William S. Haynes Flute Company

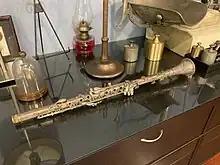

In 1896, Haynes began to make a name for itself, producing the first American gold flute for Henry Jaeger, then the Principal Flutist of the US Marine Band. Two years later, in 1898, George Haynes patented his creation of the drawn tone hole design for the flute, perfecting the design in 1913. These innovations completely revolutionized flute-making.